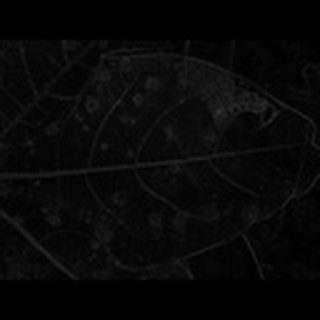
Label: cotton_target_spot